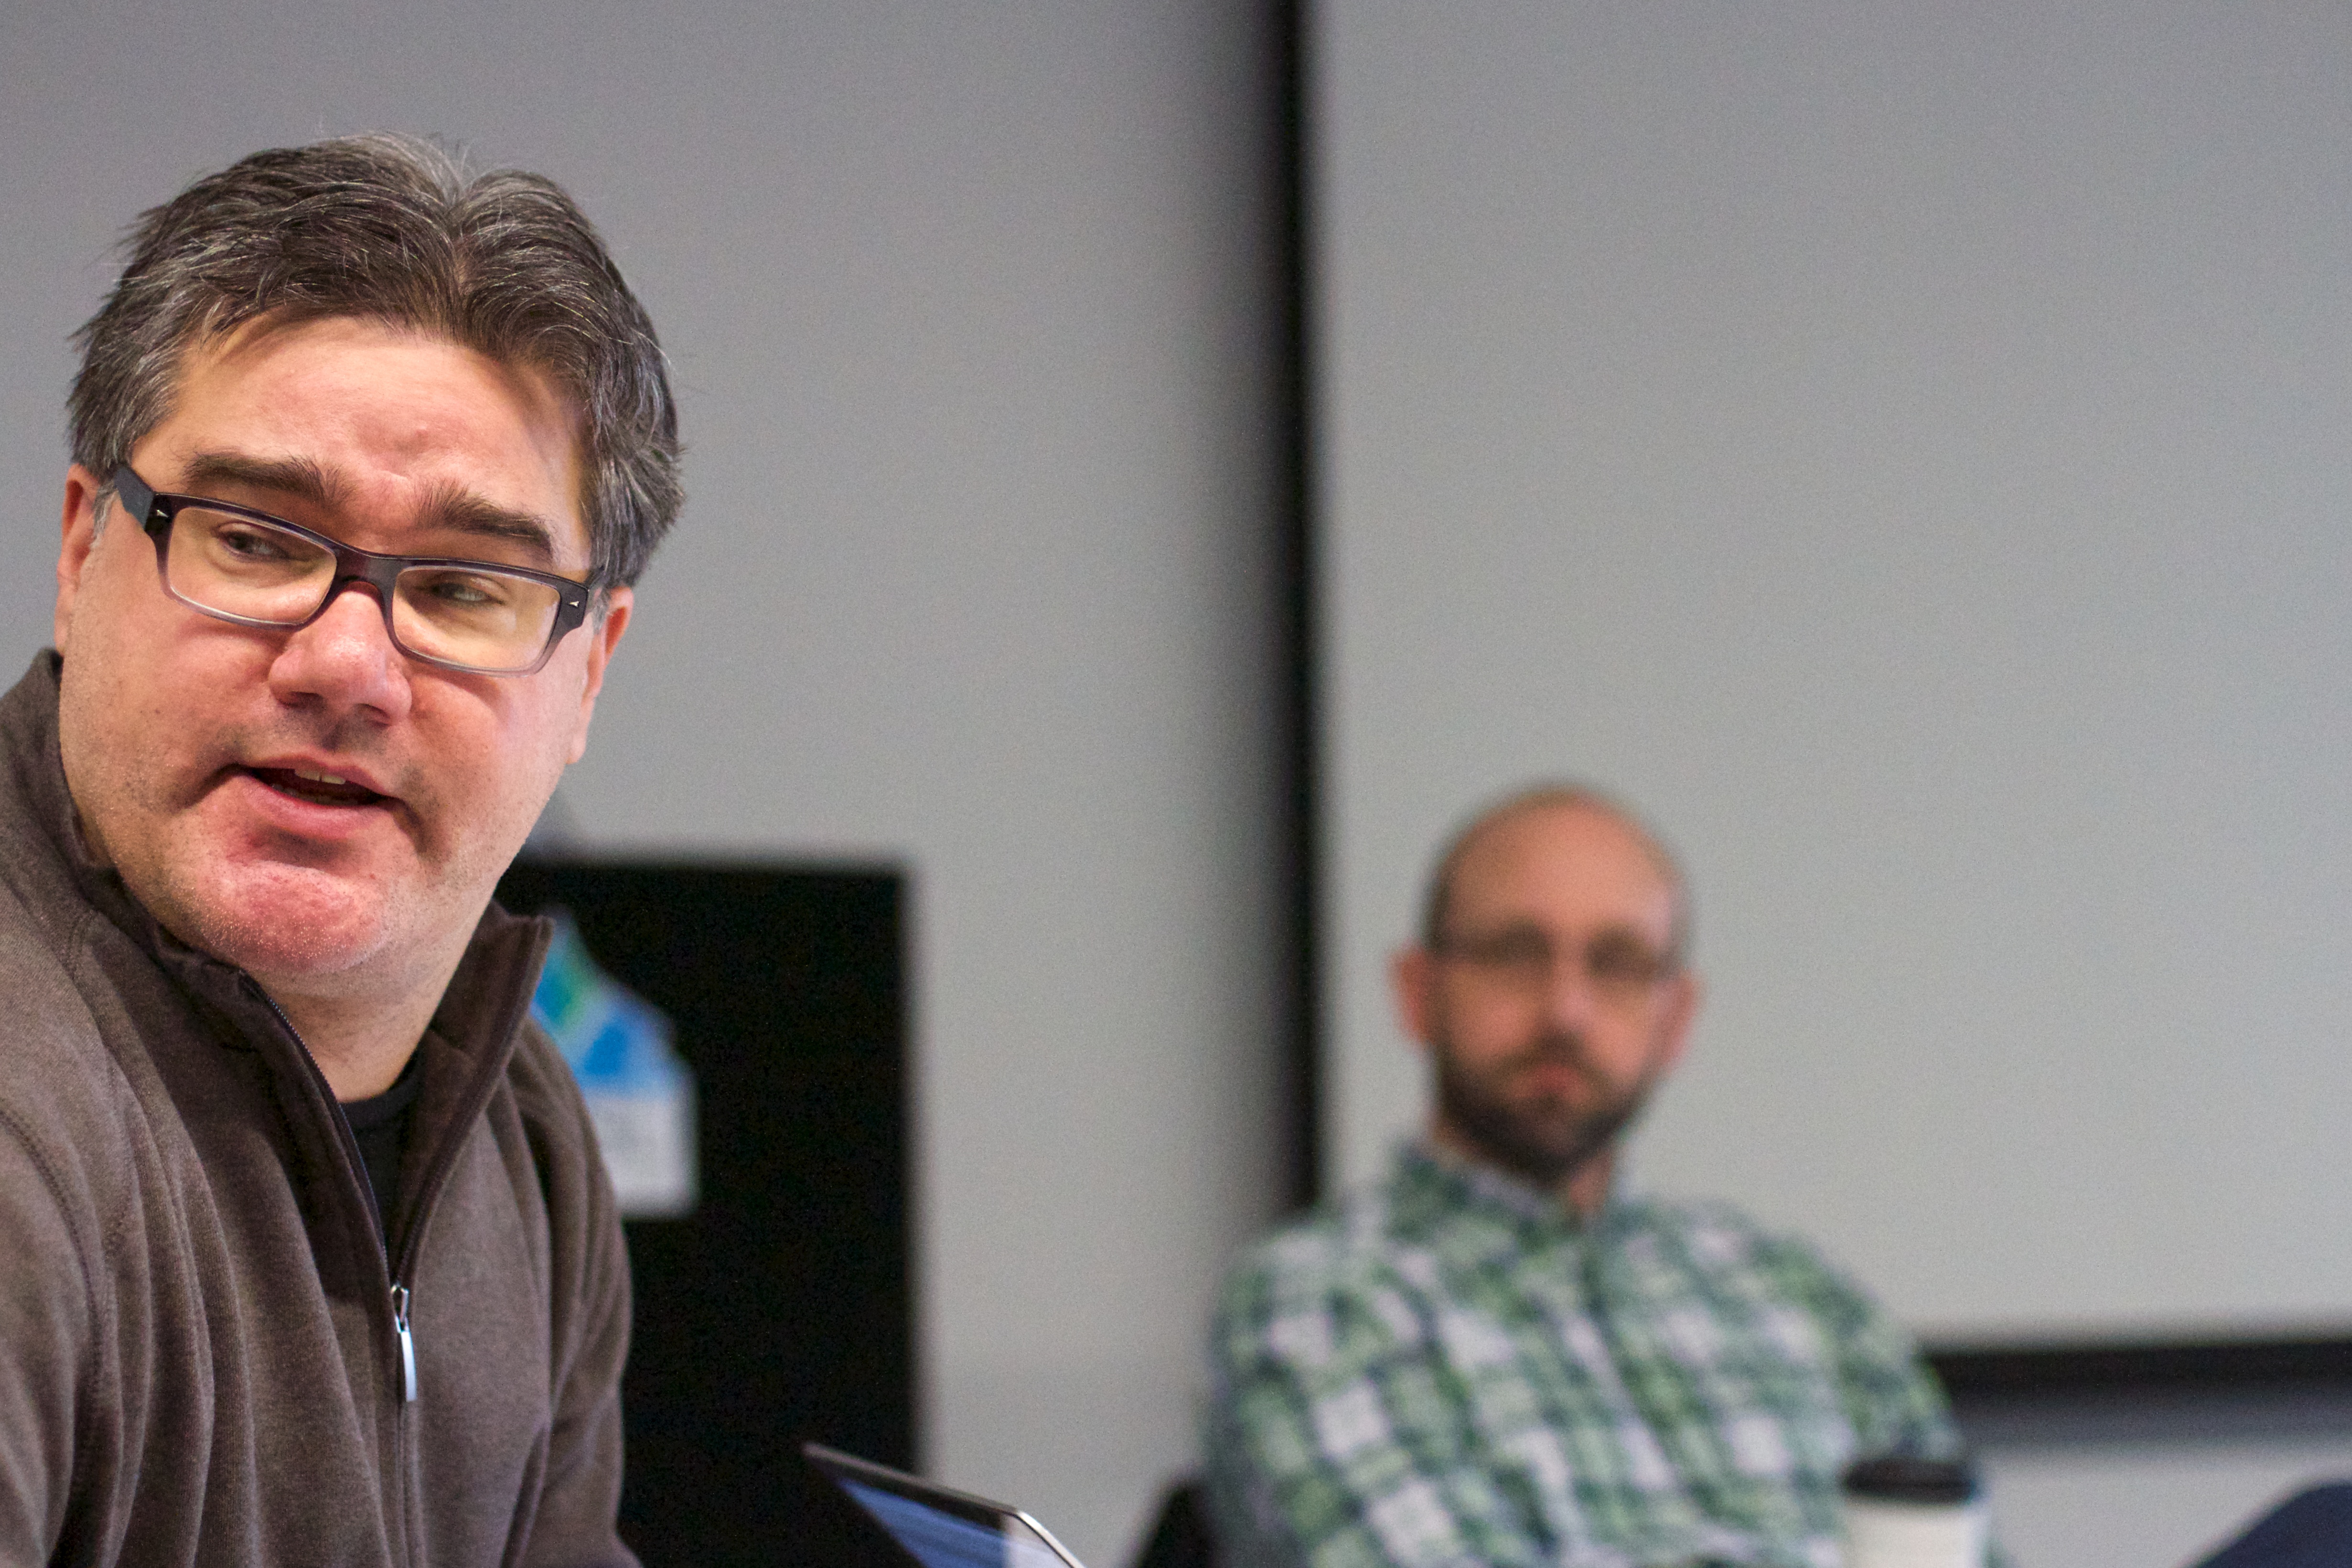
person, professional